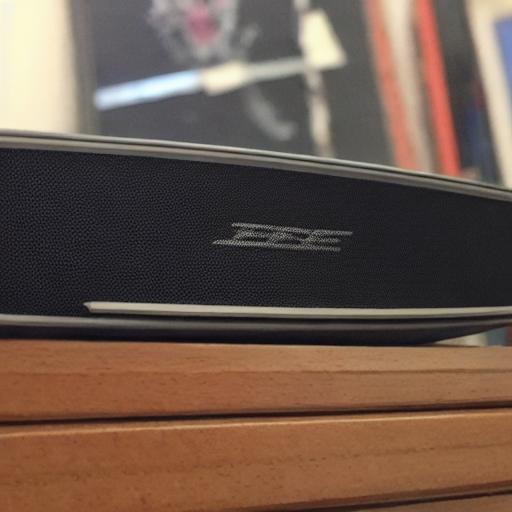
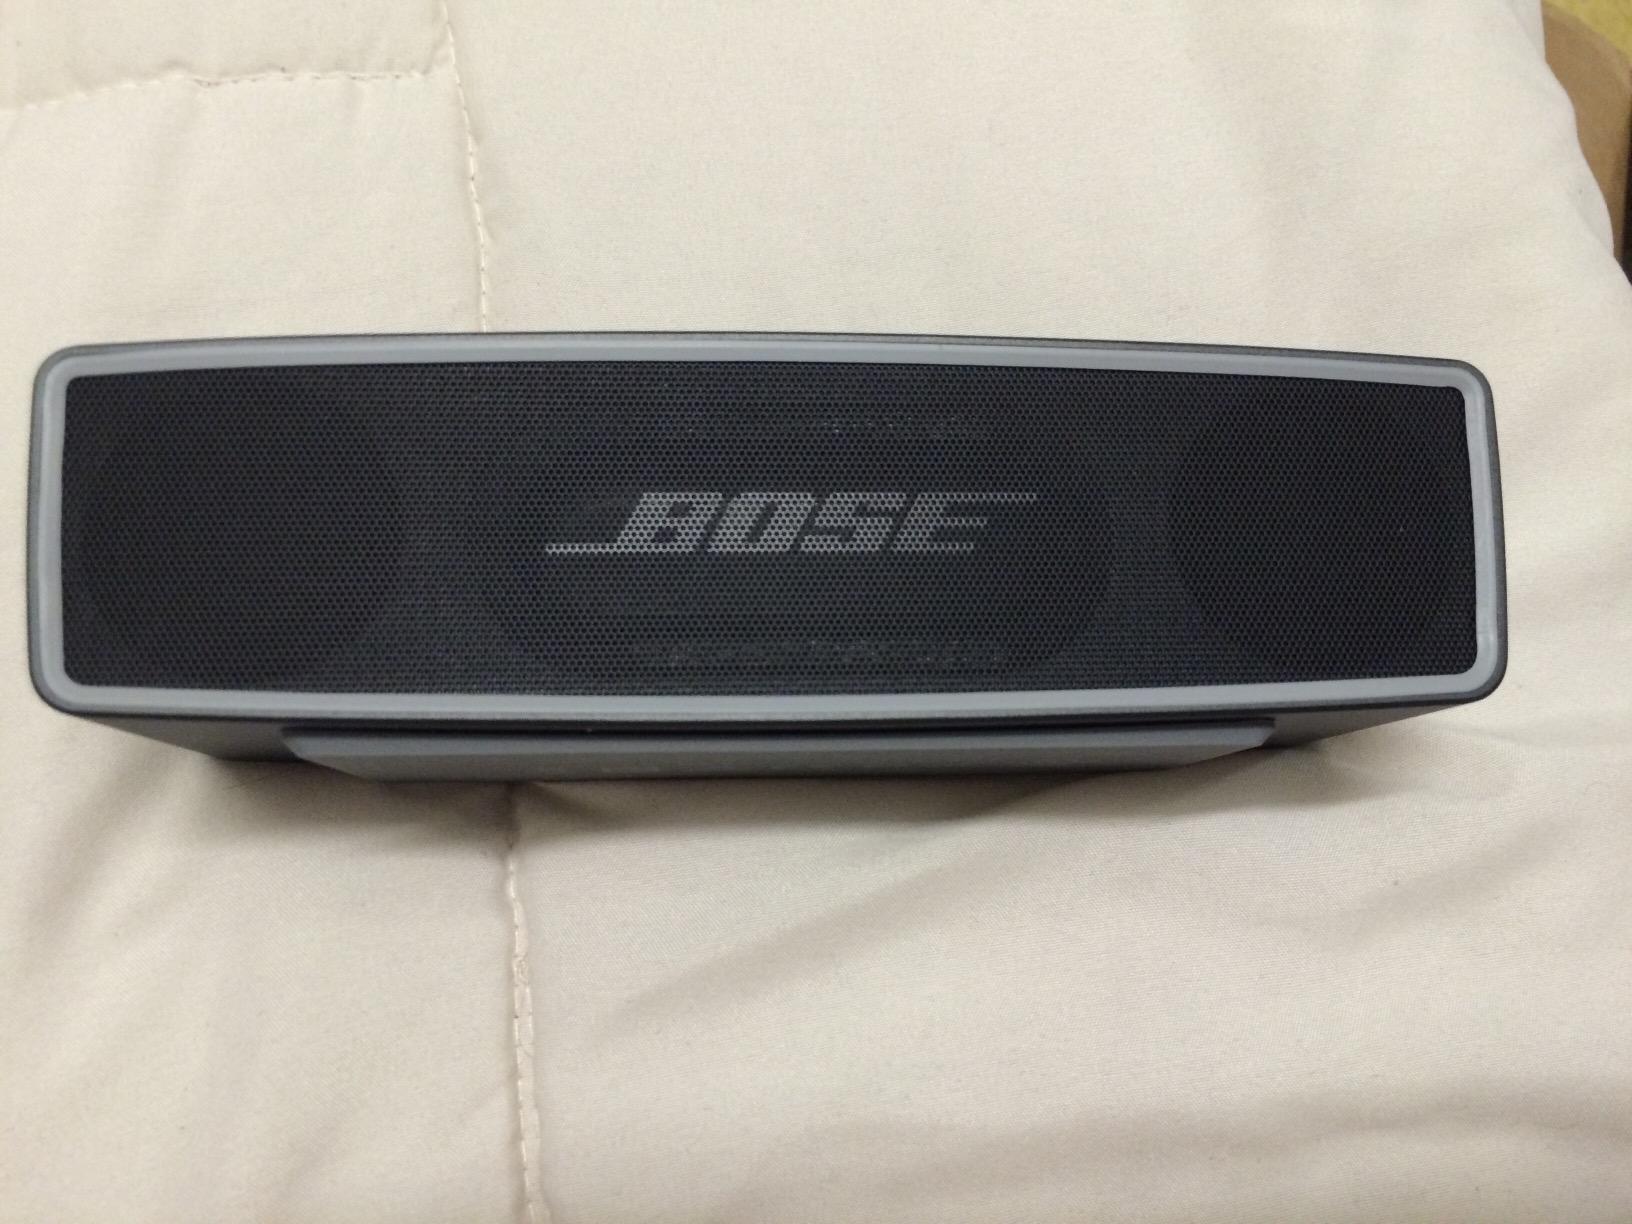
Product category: speaker
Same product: no